Salzhaus

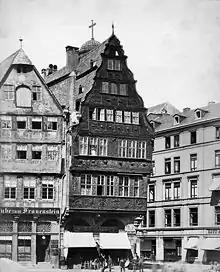
The Salzhaus in need of renovation, before 1887

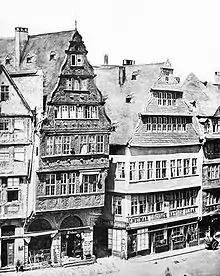
Frauenstein House, Salzhaus and Haus zum Wedel, 1860

On May 1, 1843, the city acquired the house and integrated it with the house adjoining it to create a building complex around the Römerberg square.